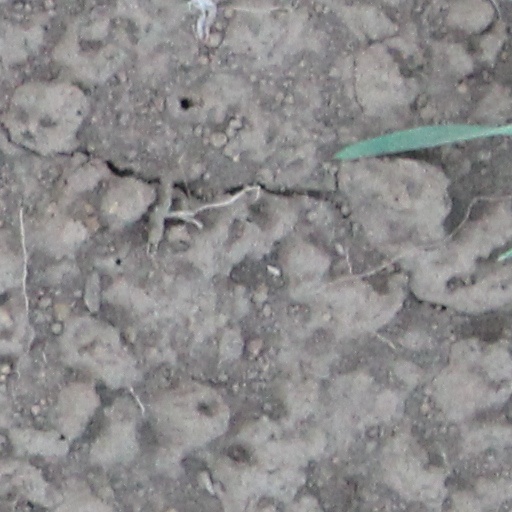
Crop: wheat